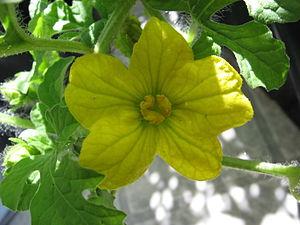
La pastèque, aussi appelée melon d'eau, est une espèce de plantes herbacées de la famille des Cucurbitacées, originaire d'Afrique de l'Ouest, largement cultivée pour ses gros fruits lisses, à chair rouge, jaune, verdâtre ou blanche et à graines noires ou rouges. Le terme désigne également ce fruit. Le fruit pèse généralement, à maturité, entre 2 et 5 kg.